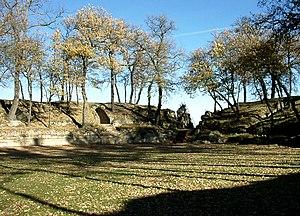
Le Parc archéologique de Urbs Salvia est situé dans la commune d'Urbisaglia, dans la région des Marches en Italie.